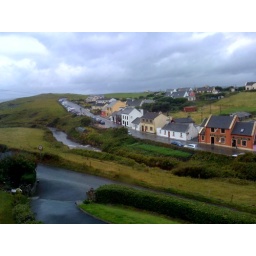
The view out our bedroom window in Doolin